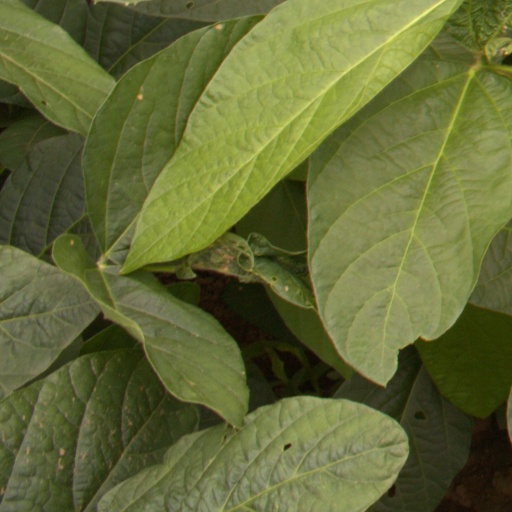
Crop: soybean